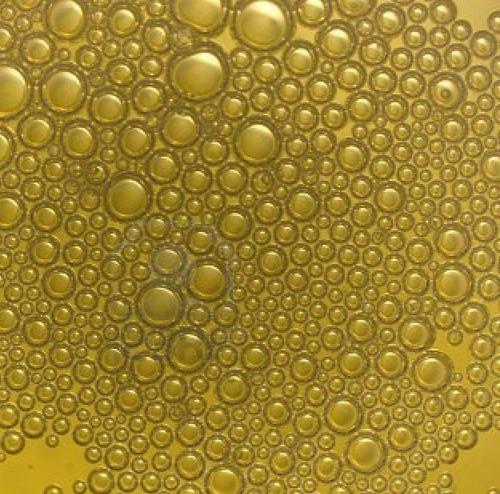
Texture: bubbly